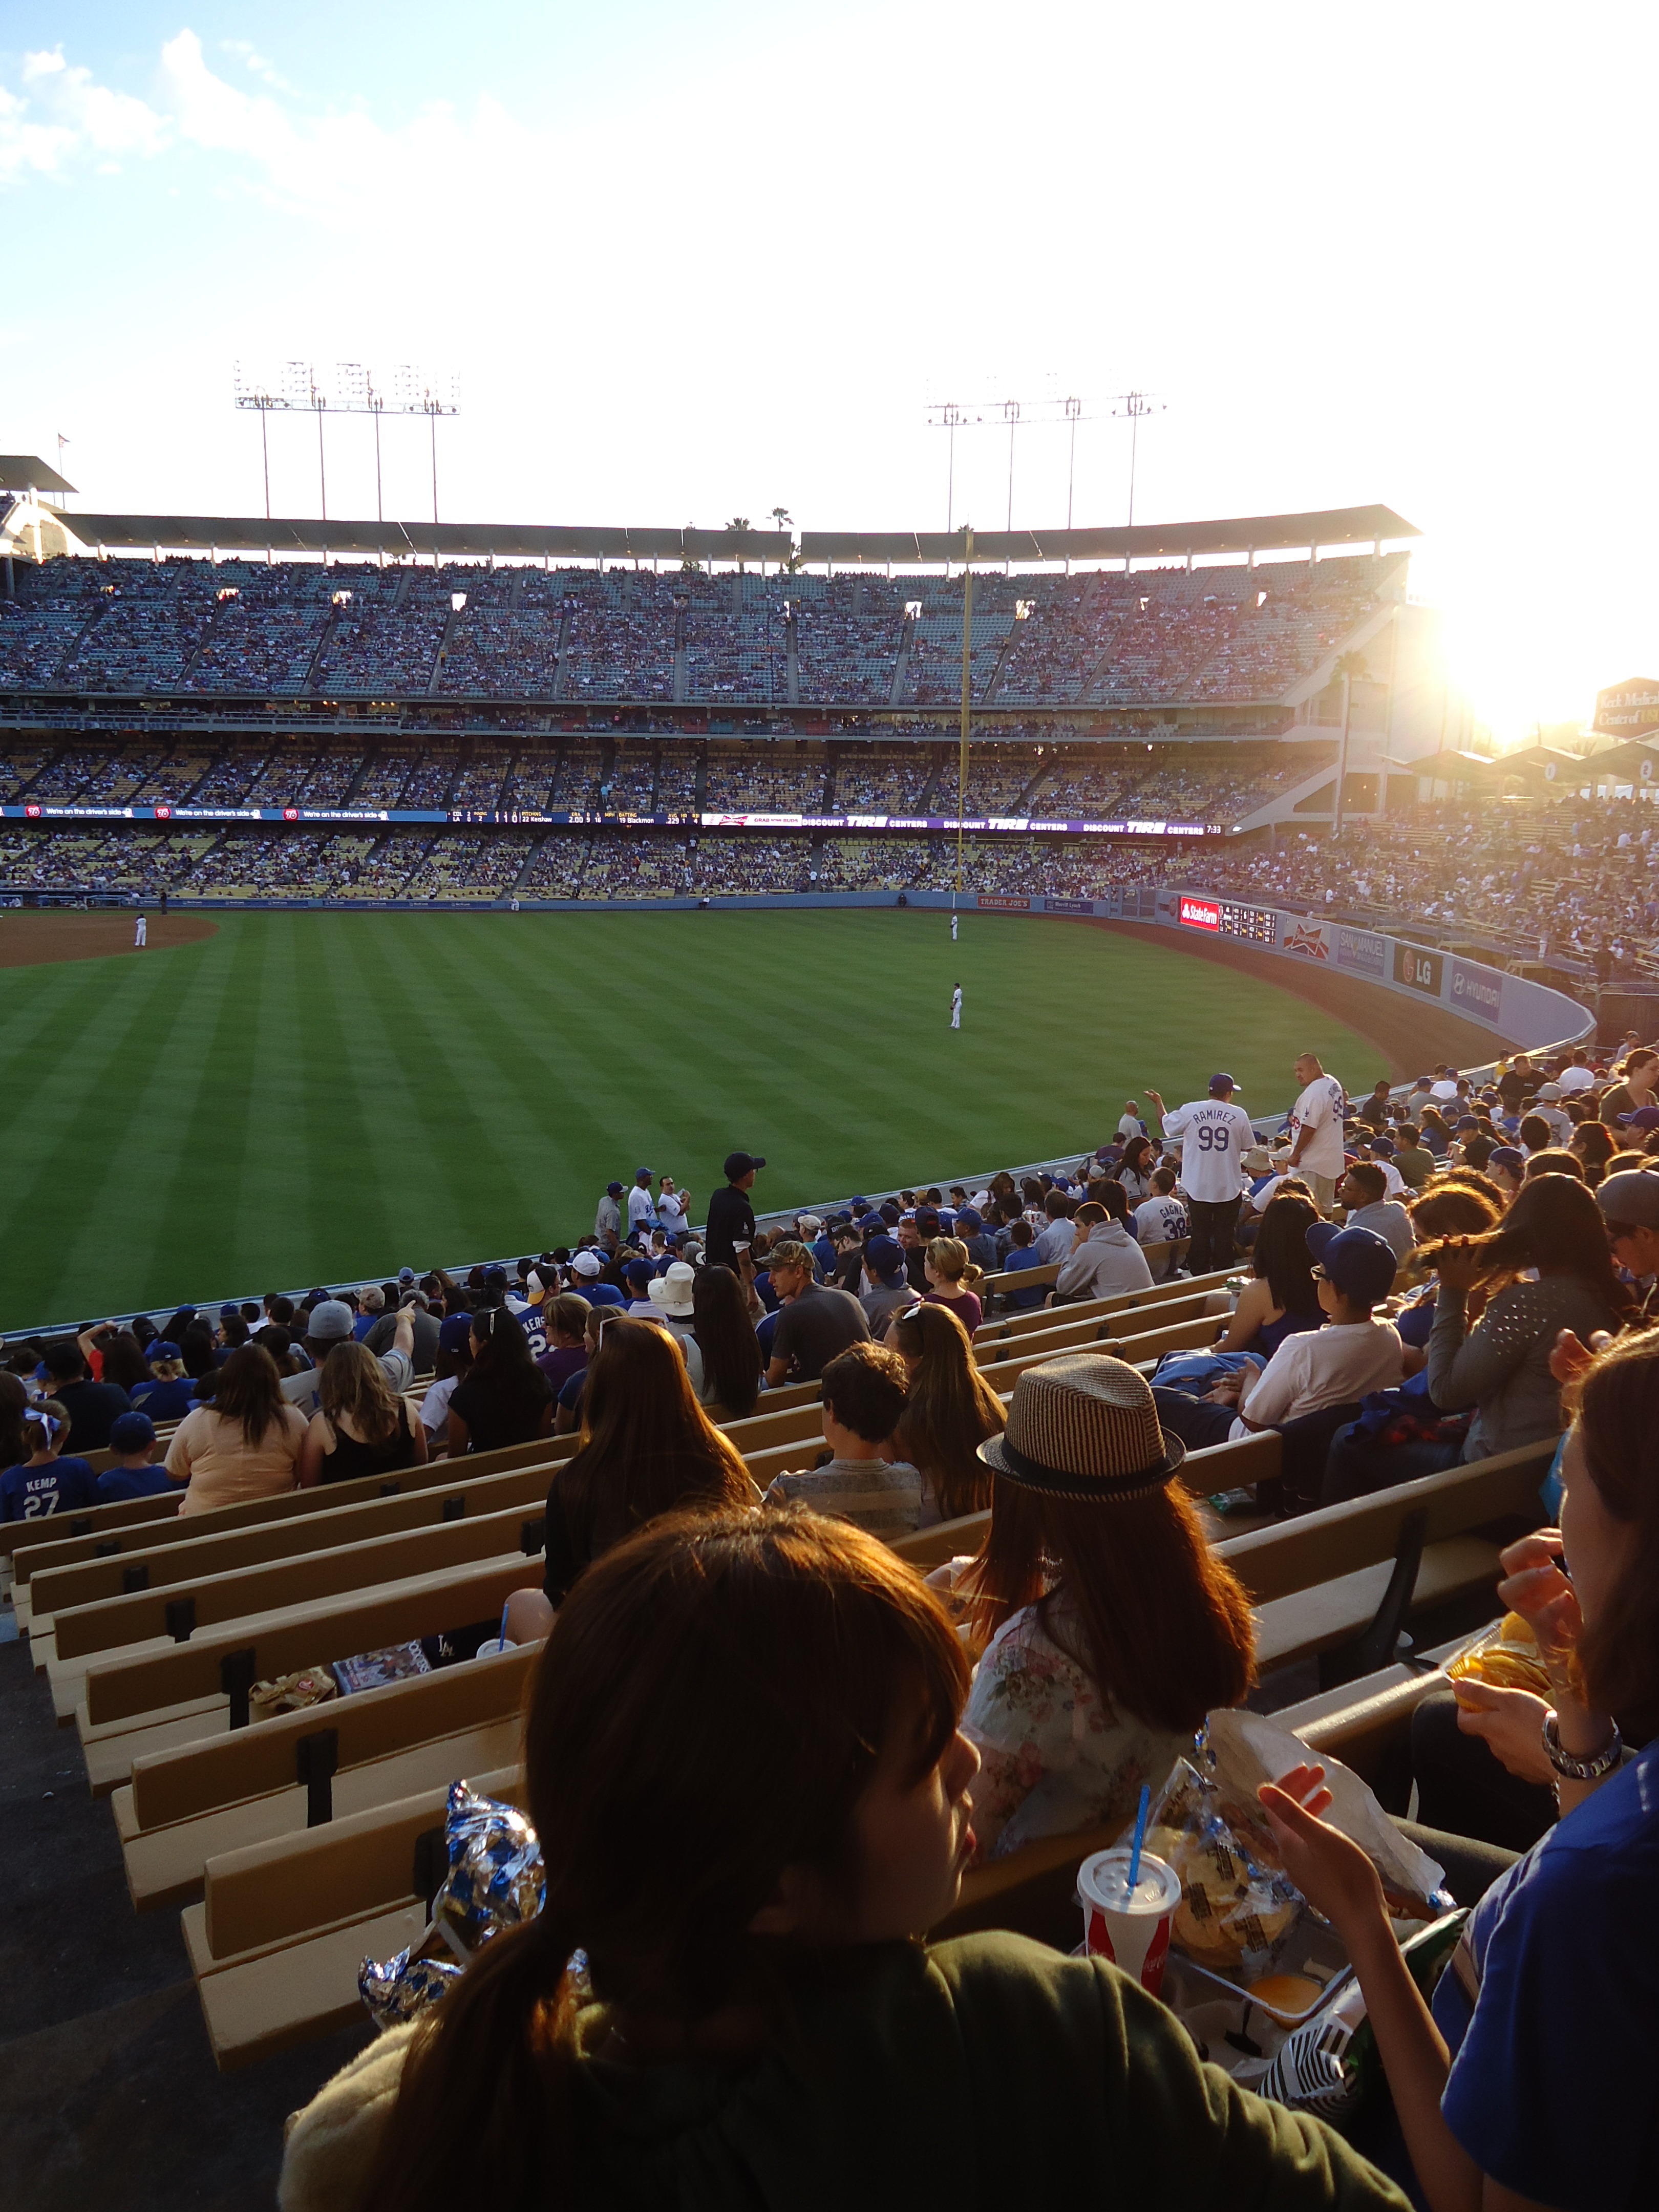
structure, sun, baseball, crowd, audience, stadium, baseball field, arena, day, bleachers, dodgers, baseball park, sport venue